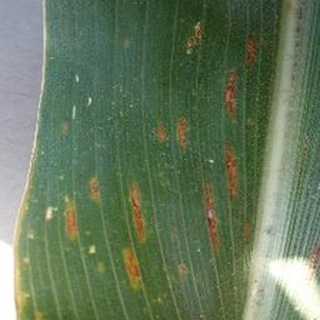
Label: corn_gray_leaf_spot